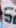
Number: 5